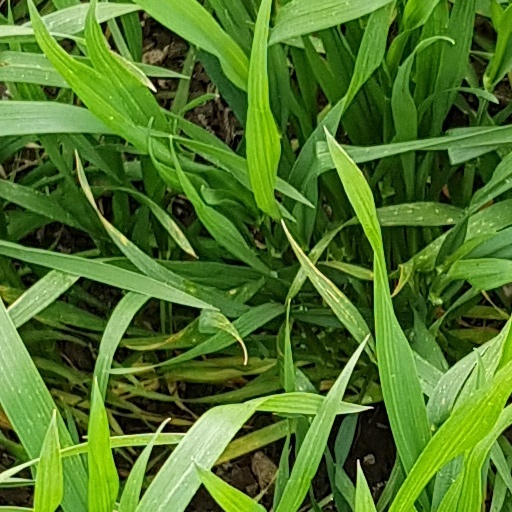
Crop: wheat